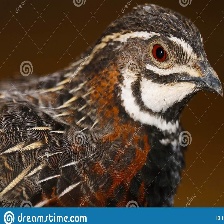
Species: HARLEQUIN QUAIL
Scientific name: COTURNIX DELEGORGUEI
ImageNet parent category: quail